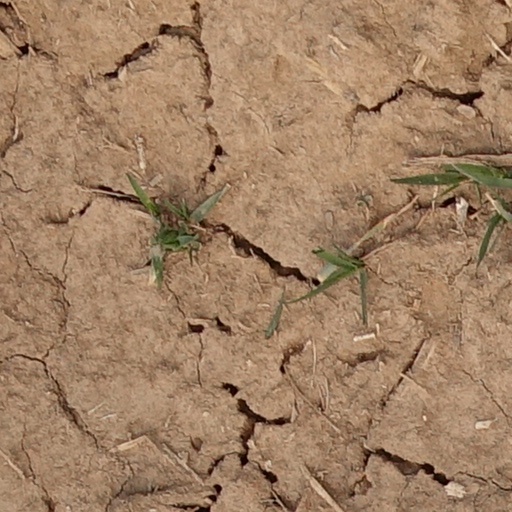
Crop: wheat